Ken Roczen

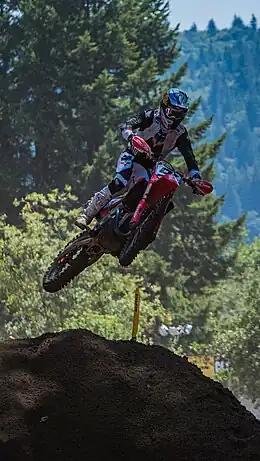
Roczen in 2021 at the Washougal National.

2021 saw Roczen battle for the Supercross championship yet again. He managed 4 wins but was a distant 2nd in the final point standings.